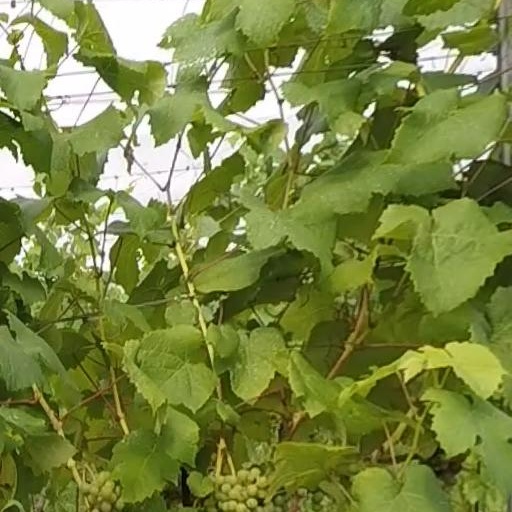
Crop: grape